Multiview orthographic projection

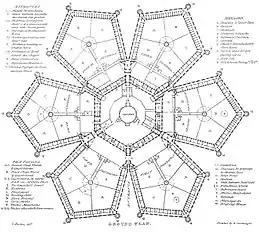
A plan view of Millbank Prison, 1828

A plan is a view of a 3-dimensional object seen from vertically above (or sometimes below). It may be drawn in the position of a horizontal plane passing through, above, or below the object. The outline of a shape in this view is sometimes called its "planform", for example with aircraft wings.